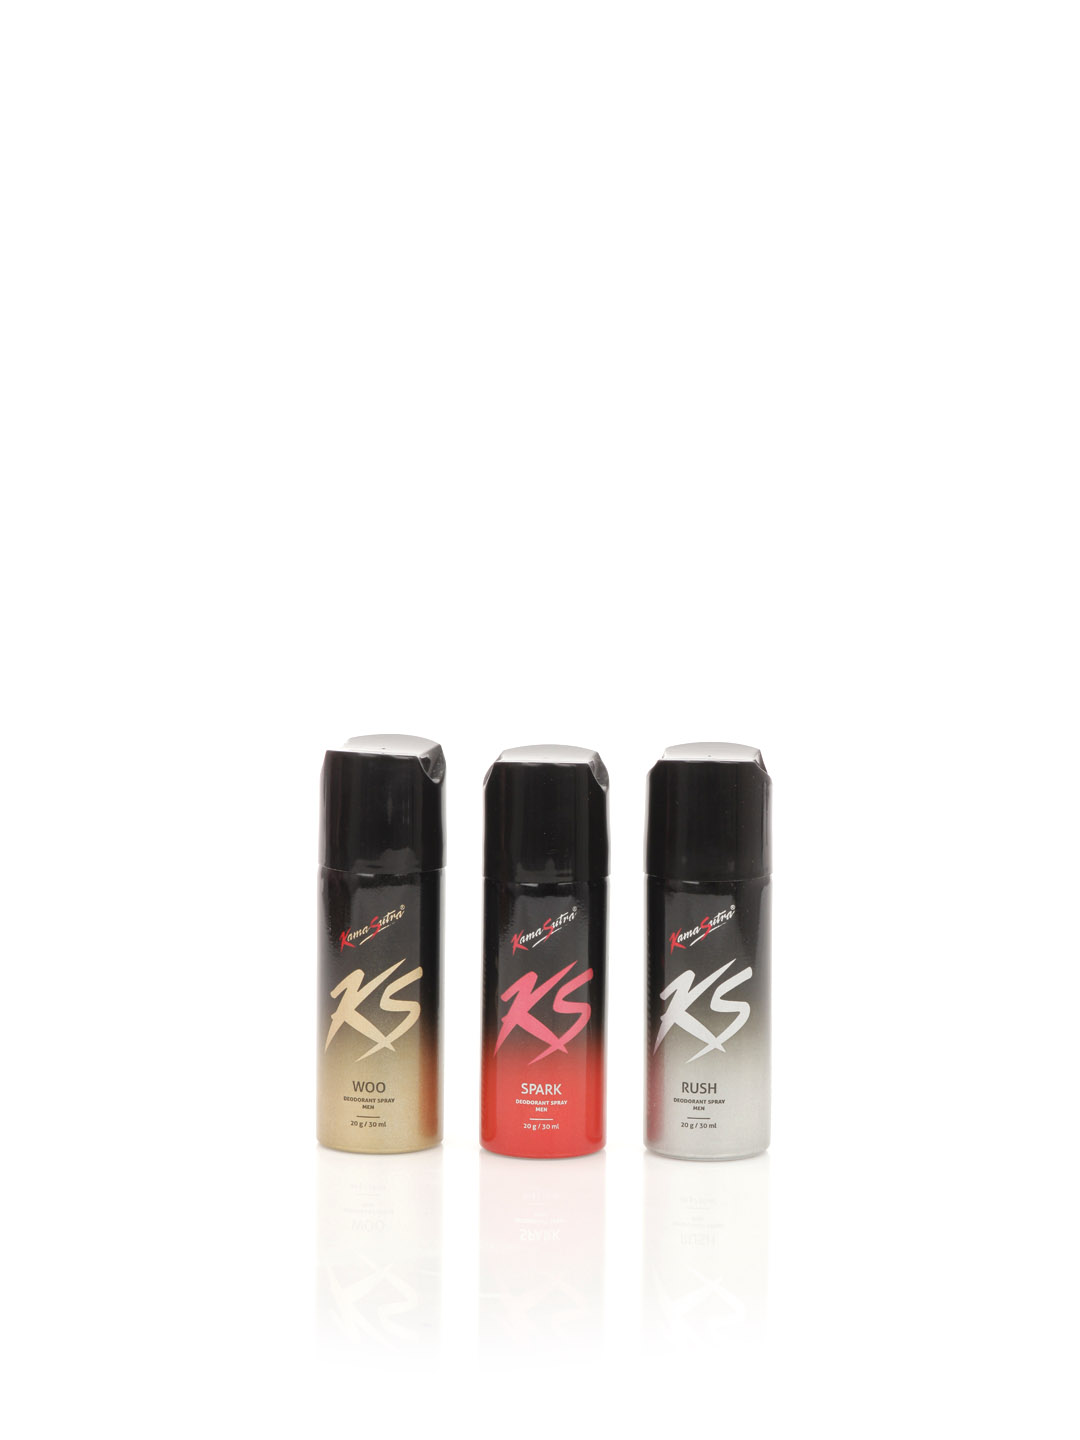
Kama Sutra Men Travel Mate Pack of 3 Deos
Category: Personal Care / Fragrance / Deodorant
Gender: Men
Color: Black
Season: Spring 2017
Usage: Casual